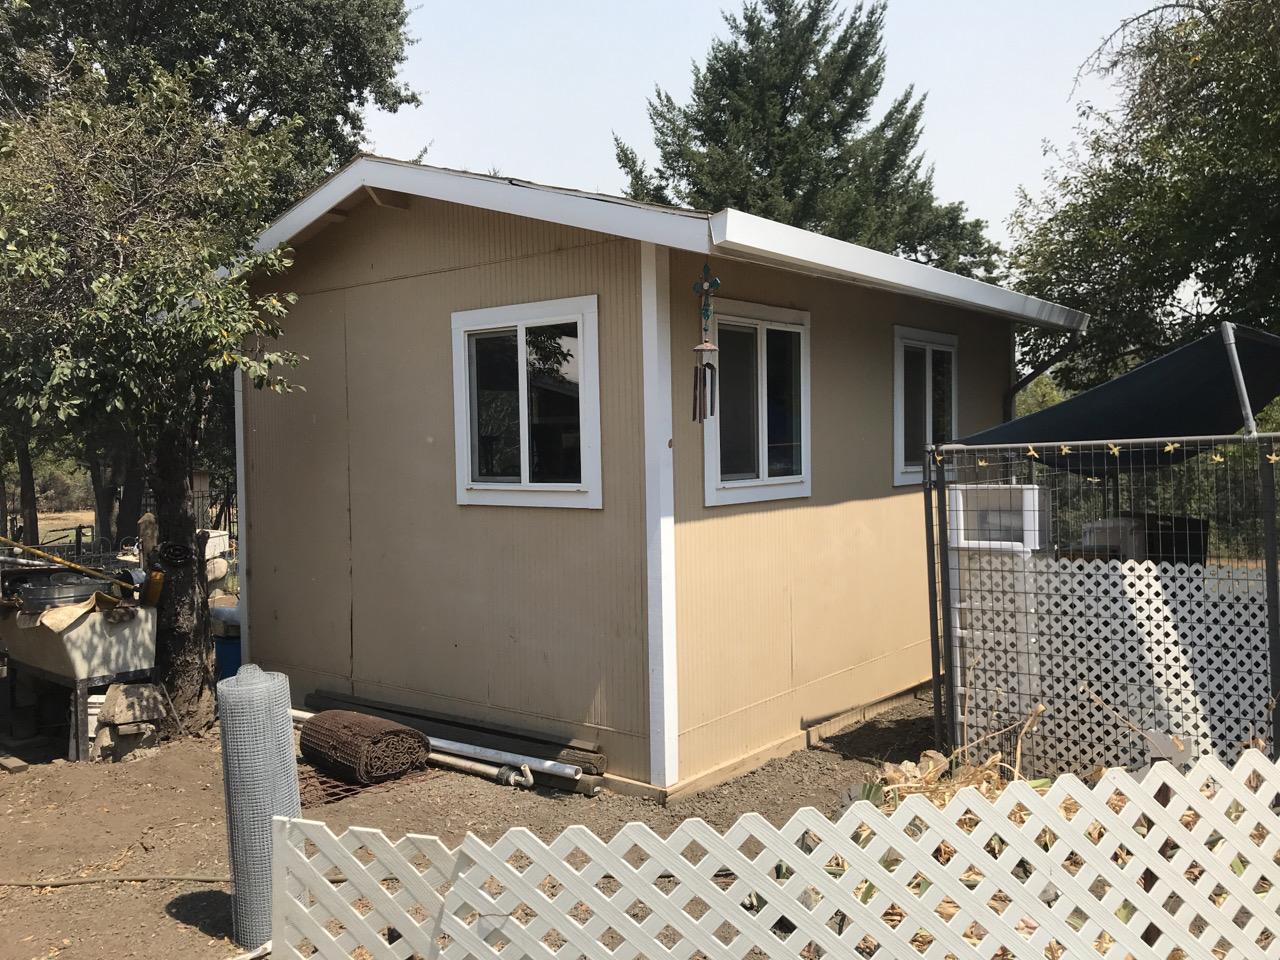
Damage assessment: no_damage